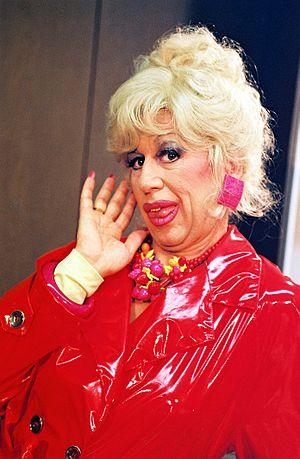
Viktor Giacobbo, Suisse Humoriste
Viktor Giacobbo est un écrivain, humoriste, modérateur et acteur suisse.